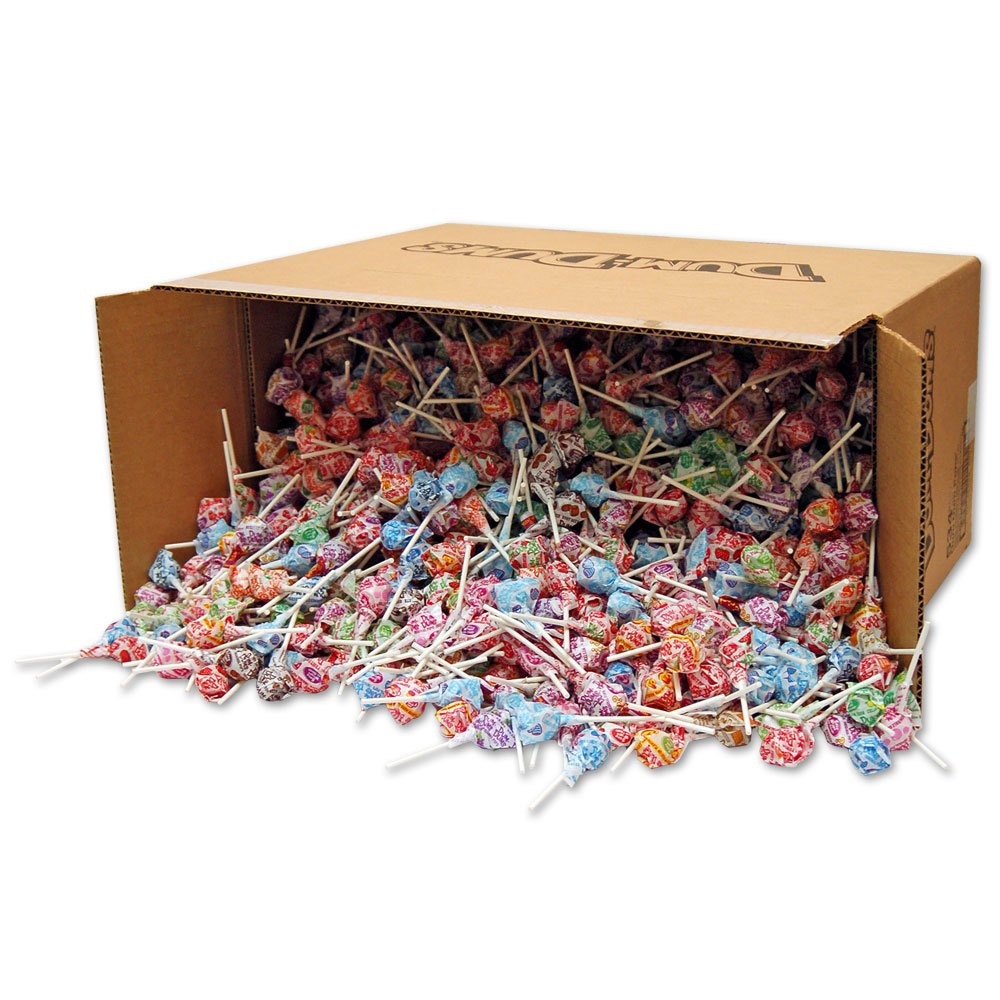
Item Name: Dum-Dum Pops 30 lb Bulk Box - Assortment of Original Mix Suckers Individually Wrapped, Lollipop Candy Bulk Case for Any Occasion - Halloween, Easter, and Valentines Candy
Bullet Point 1: Dum Dums 30 lb bulk case
Bullet Point 2: 16 flavors plus the Mystery Flavor
Bullet Point 3: No top common allergens
Bullet Point 4: No gluten
Bullet Point 5: OU kosher
Value: 480.0
Unit: Ounce

Price: 173.515